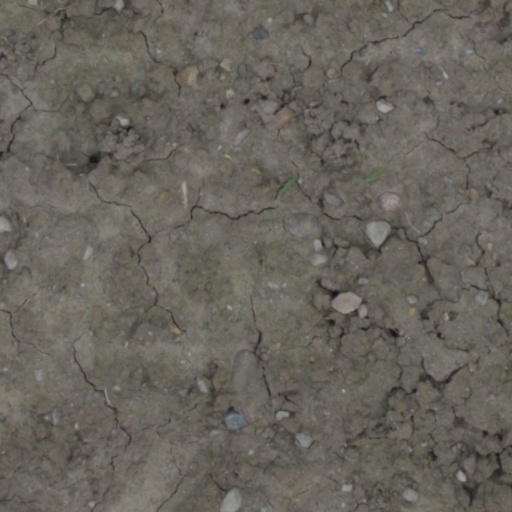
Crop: wheat